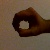
The image shows a hand gesture representing the number 0 in Indian Sign Language.